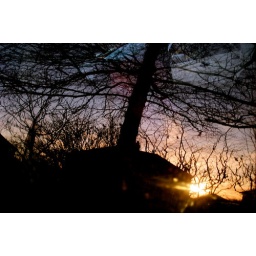
Reflection in a car window